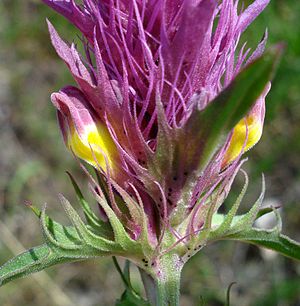
Agerkohvede / Voksested
Detalje
Agerkohvede, ofte skrevet ager-kohvede, en 15-40 cm høj urt, der i Danmark vokser på åben og tør bund på f.eks. kystskrænter.